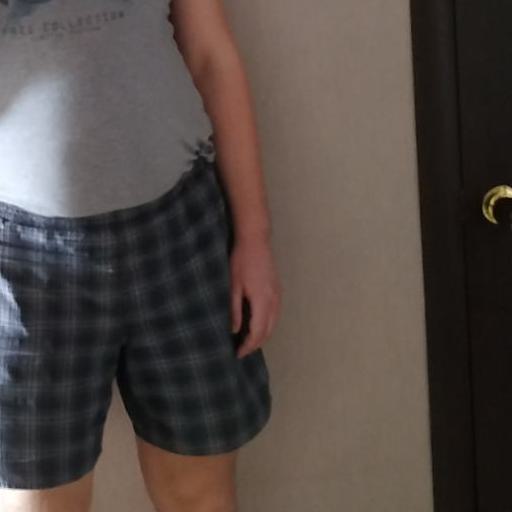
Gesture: no_gesture